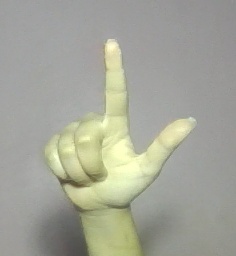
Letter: laam